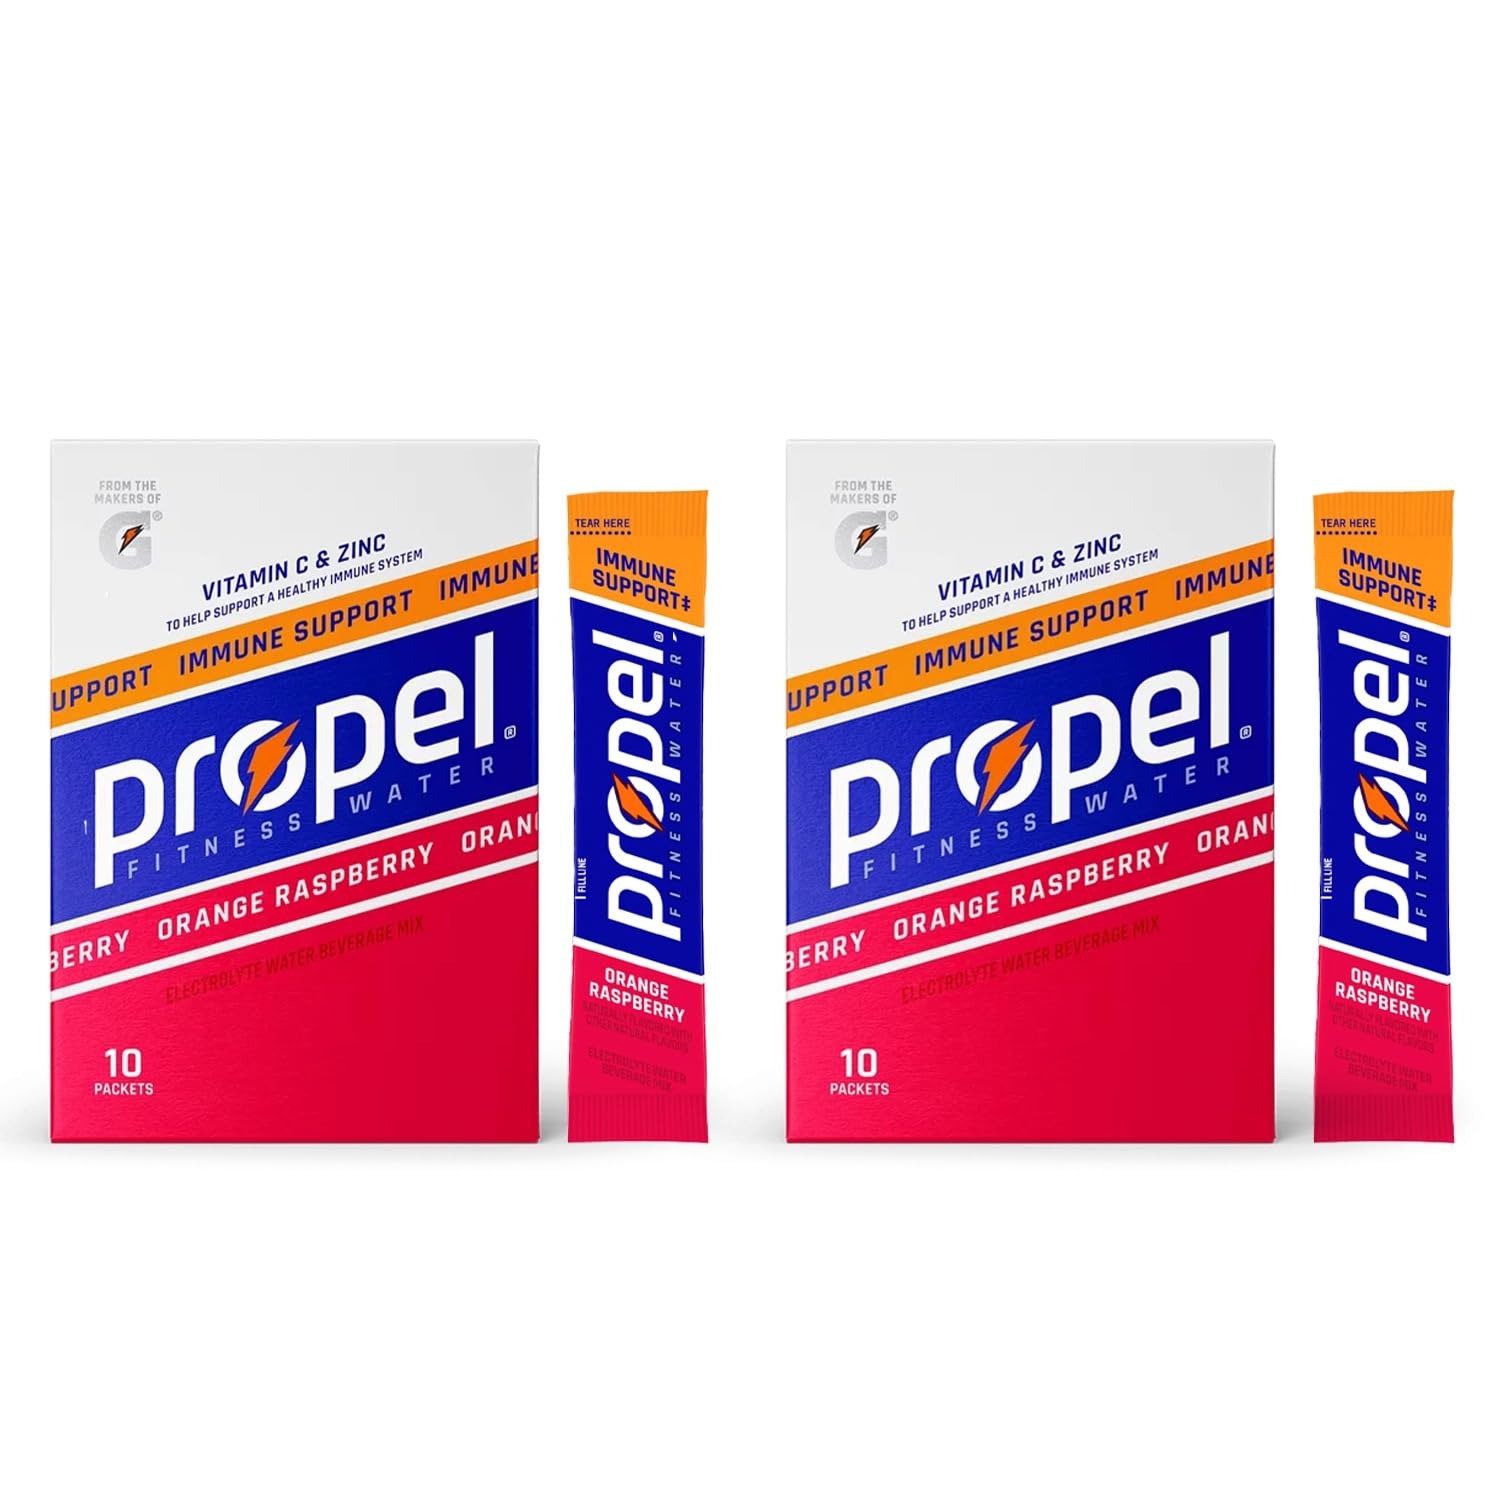
Item Name: Propel Powder Packets, Orange Raspberry With Electrolytes, Vitamins 20 Count (Pack of 2) - in GARIZZE Box
Bullet Point 1: Contains 2 x 10 count boxes of Propel Powder Packets, Orange Raspberry flavor with Electrolytes, Vitamins and No Sugar
Bullet Point 2: Created by the makers of Gatorade, Propel is the only zero calorie, zero sugar electrolyte water beverage among national enhanced water brands with enough electrolytes to replace what is lost in sweat.
Bullet Point 3: Propel electrolyte water beverage contains B Vitamins (B3, B5, and B6), and antioxidant Vitamins C and E.
Bullet Point 4: All Propel products are designed for people with busy, active lifestyles who want a water that is formulated for fitness and supports hydration.
Bullet Point 5: Pour one packet into a 16.9-fl. oz. water bottle, then shake until mixed.
Value: 3.2
Unit: Ounce

Price: 18.99